The Nemesis of Evil

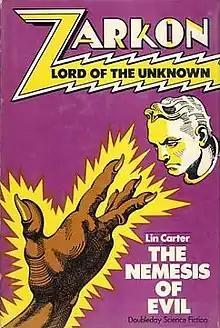
Cover of first edition

The Nemesis of Evil is a science fiction novel by American writer Lin Carter, the first in his "Zarkon, Lord of the Unknown" series. It was first published in hardcover by Doubleday in 1975, with a paperback edition following from Popular Library in March 1978. It was reissued by Wildside Press in 1999. An ebook edition was issued by Thunderchild Publishing in August 2017.